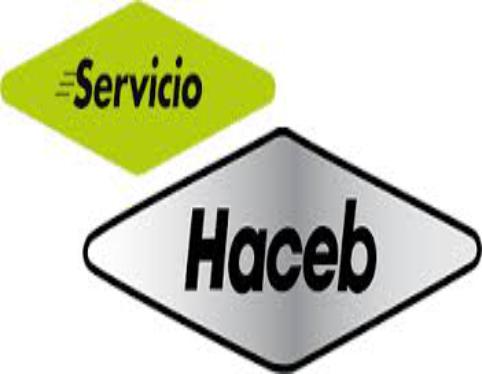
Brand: Haceb
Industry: Electronic